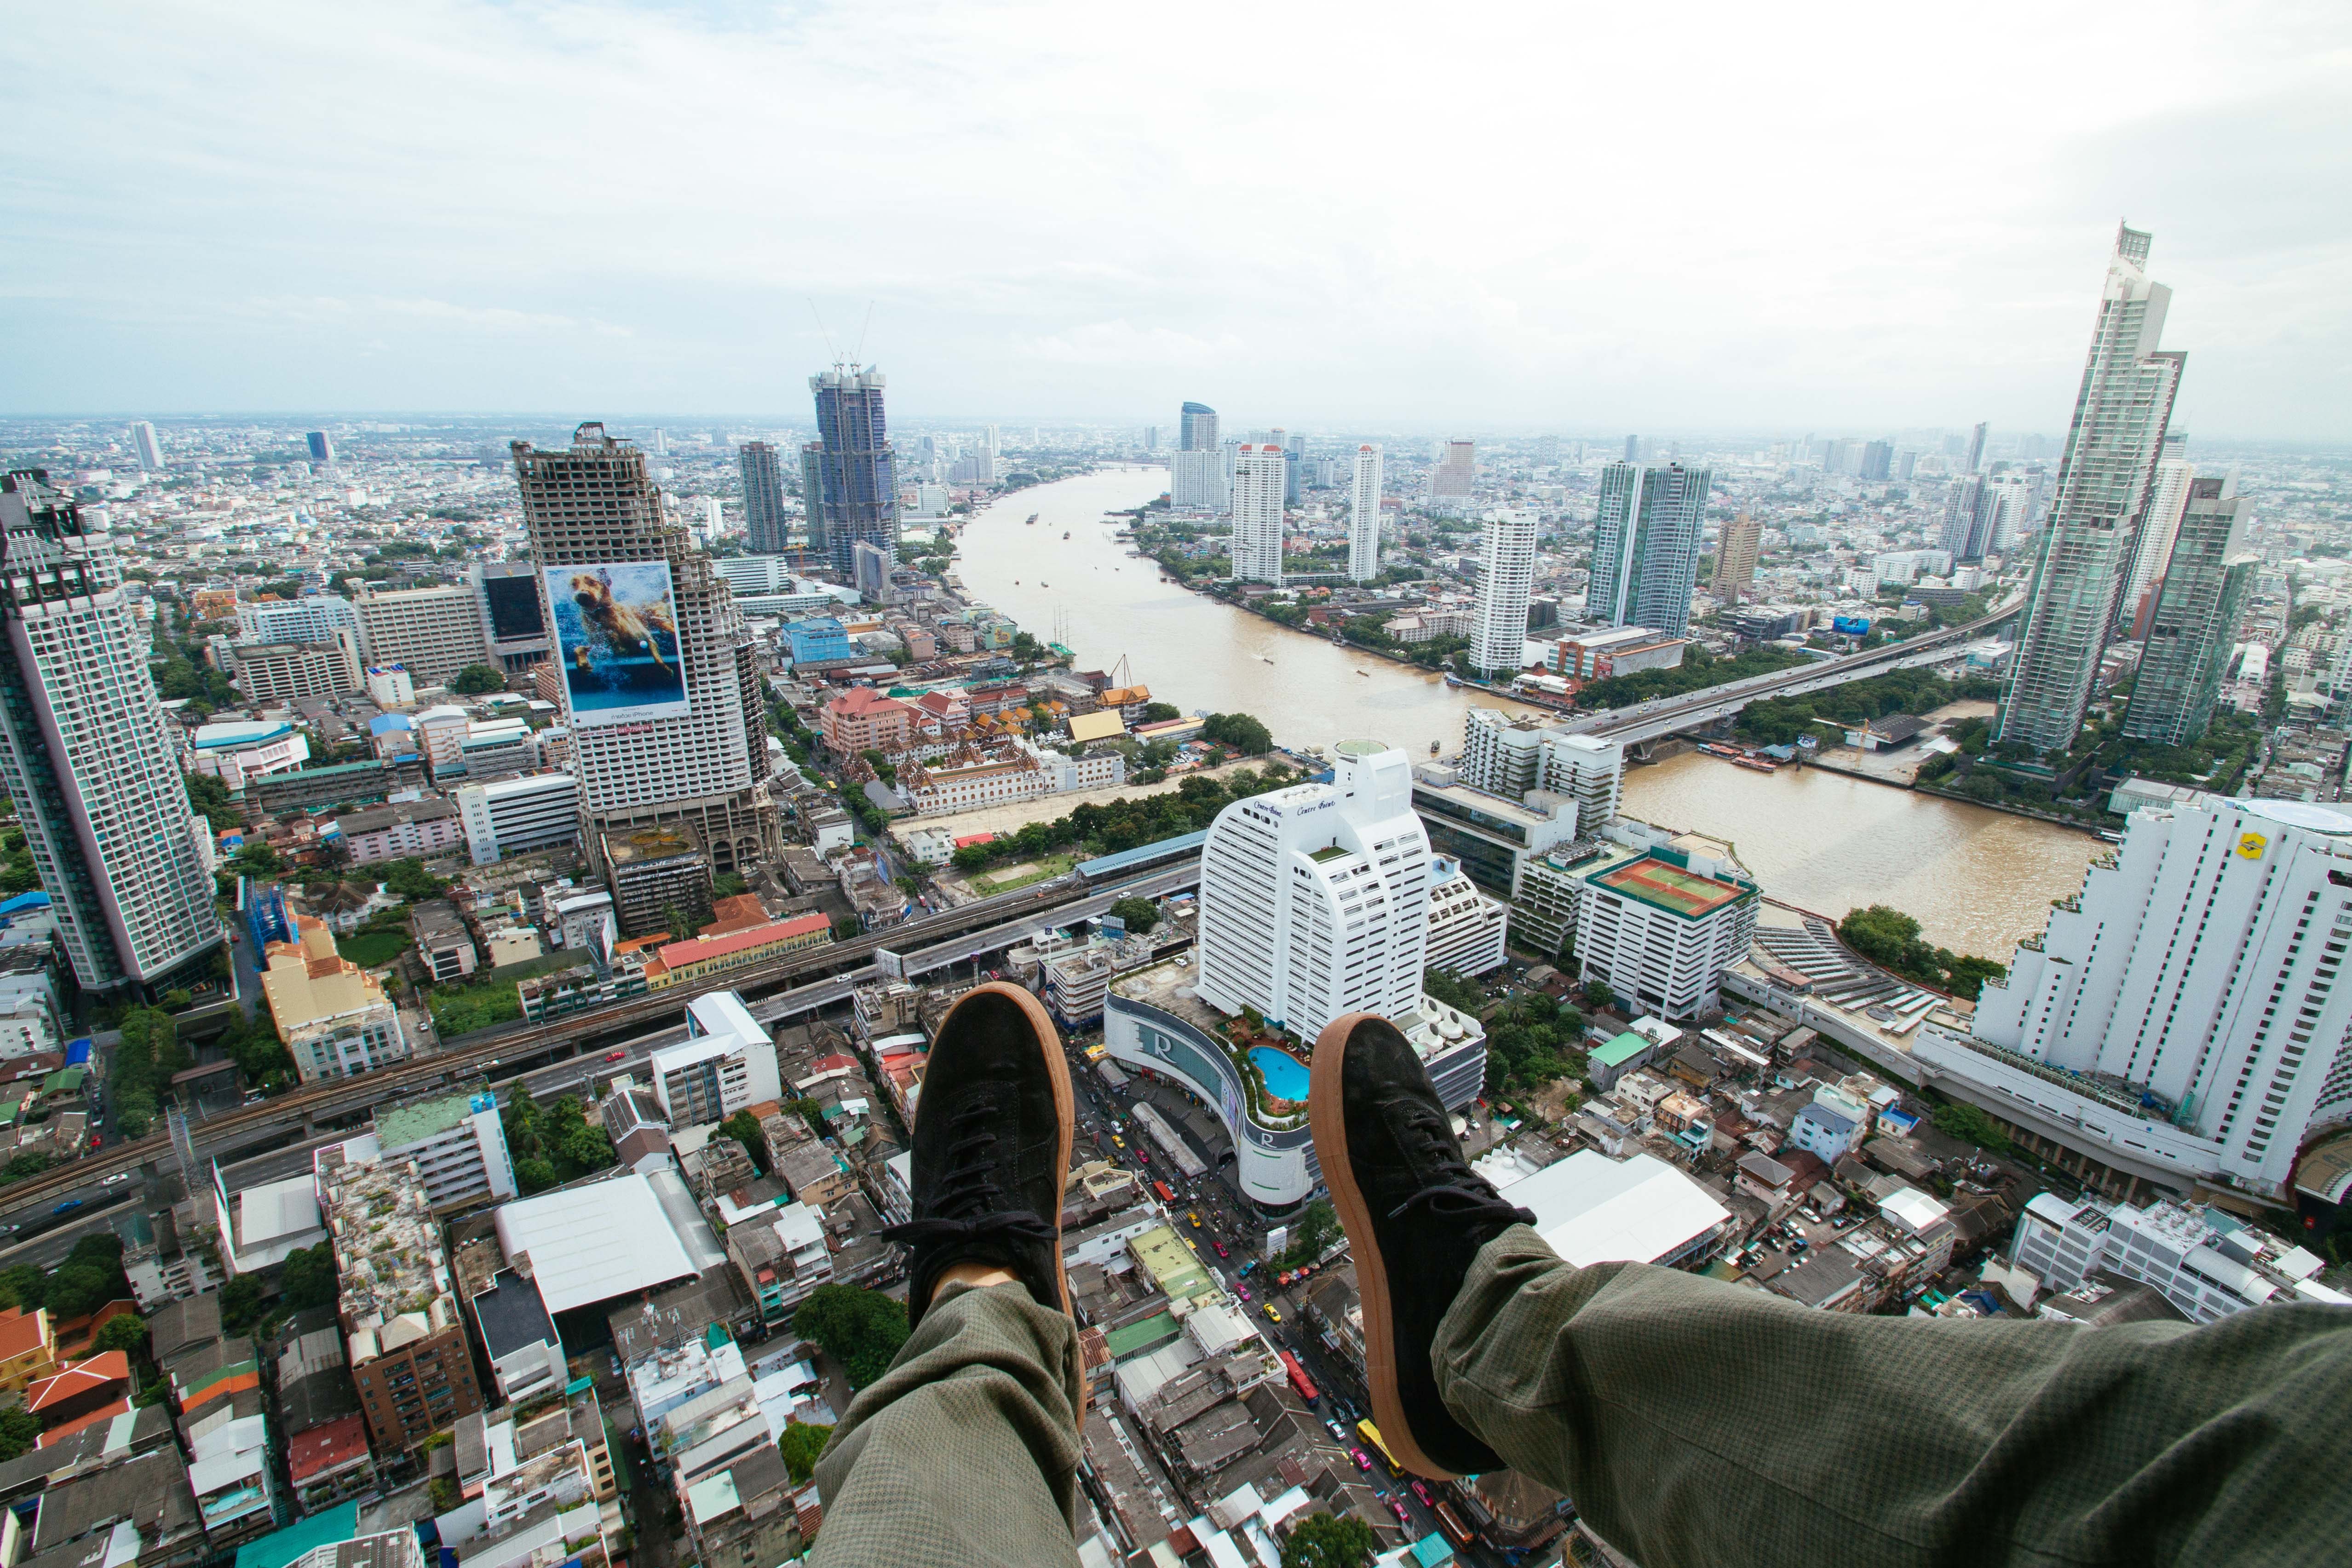
metropolitan area, urban area, cityscape, city, metropolis, human settlement, bird's eye view, urban design, skyscraper, daytime, aerial photography, skyline, tower block, building, downtown, tower, architecture, mixed use, landscape, residential area, infrastructure, neighbourhood, real estate, suburb, commercial building, photography, tourism, roof, world, road